Herbie Collins

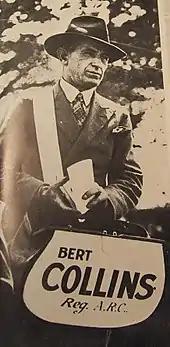
Collins working as a bookmaker

He turned his interest in gambling into a career, taking out a bookmaker's licence for a period and he served as a steward at pony races in Sydney. Neither role appealed to him as much as acting as a commission agent for other bookmakers. Collins would "lay-off" for bookmakers over-committed on certain horses, placing large bets carefully and with cool calculation. He won and lost two fortunes on the track and at one stage required the assistance of the New South Wales Cricketers Fund to support him and his invalid mother.